1923 Portsmouth South by-election

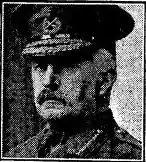
Sir Henry Lawson

Cayzer was re-elected for Portsmouth South at the next five general elections, and held the seat until he was ennobled in 1939. Lawson never stood for Parliament again. The result at the following general election;